John Adams II

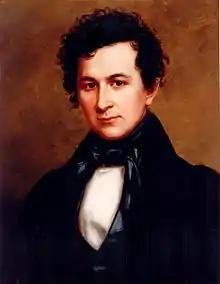
Adams in 1820

John Adams II (July 4, 1803 – October 23, 1834) was an American government functionary and businessman. The second son of President John Quincy Adams and Louisa Adams, he is usually called John Adams II to distinguish him from President John Adams, his grandfather.